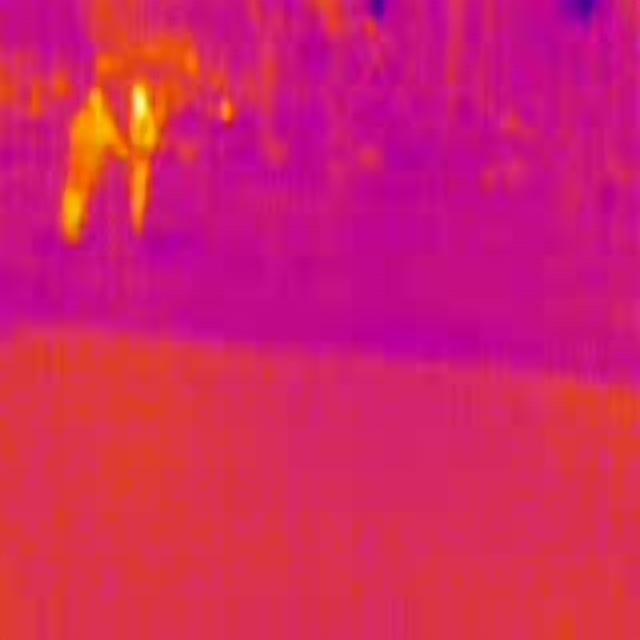
Detected objects:
label: person
label: person